Bill Holman (cartoonist)

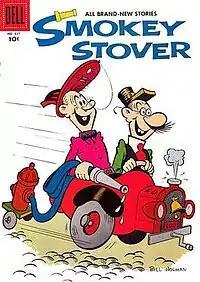
Dell Four Color #827 (August 1957)

Bill Holman (March 22, 1903 – February 27, 1987) was an American cartoonist who drew the classic comic strip "Smokey Stover" from 1935 until he retired in 1973. Distributed through the Chicago Tribune syndicate, it had the longest run of any strip in the screwball genre. Holman signed some strips with the pseudonym Scat H. He once described himself as "always inclined to humor and acting silly."